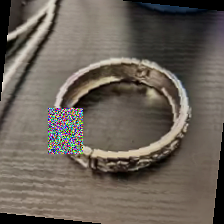
Label: has bracelet mod